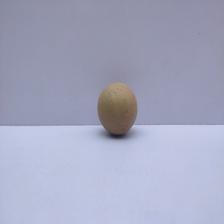
Size: Small